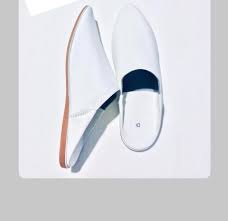
Nataal bii ñu ma yónnee gis naa ci ay dàlli maraakiis, gis naa ci dàlli maraakiis yu weex yoo xam ne dañoo...bi ci des xaw dënglu.